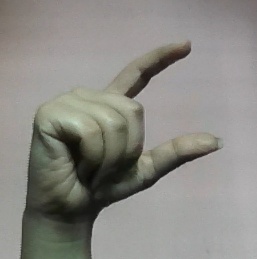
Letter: dal